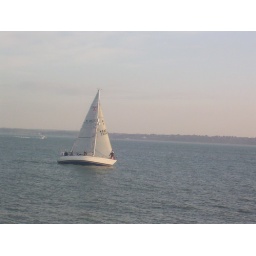
this is a sailing ship i cuaght with my camera down near the beach with my step dad